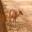
Label: deer